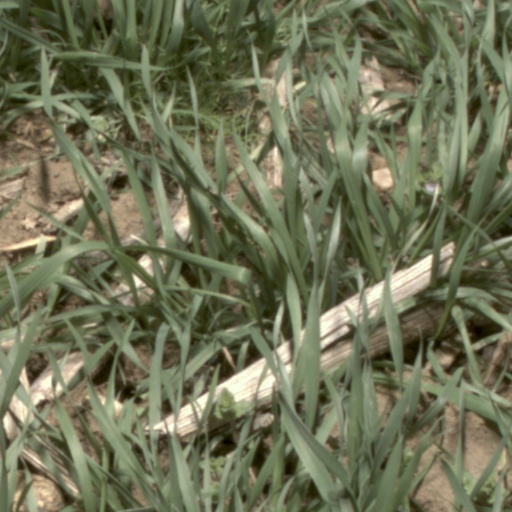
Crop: wheat